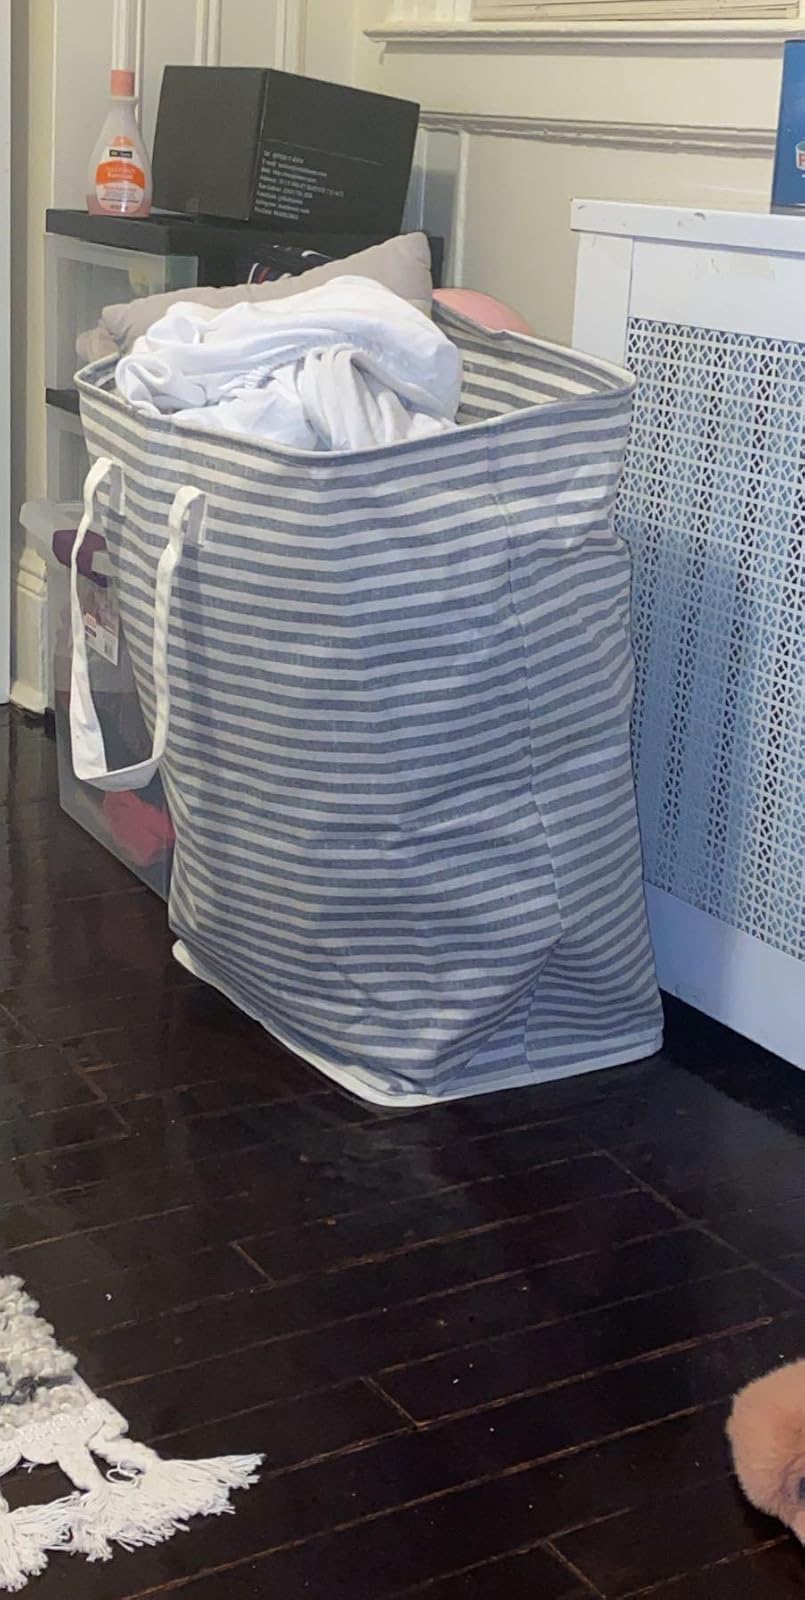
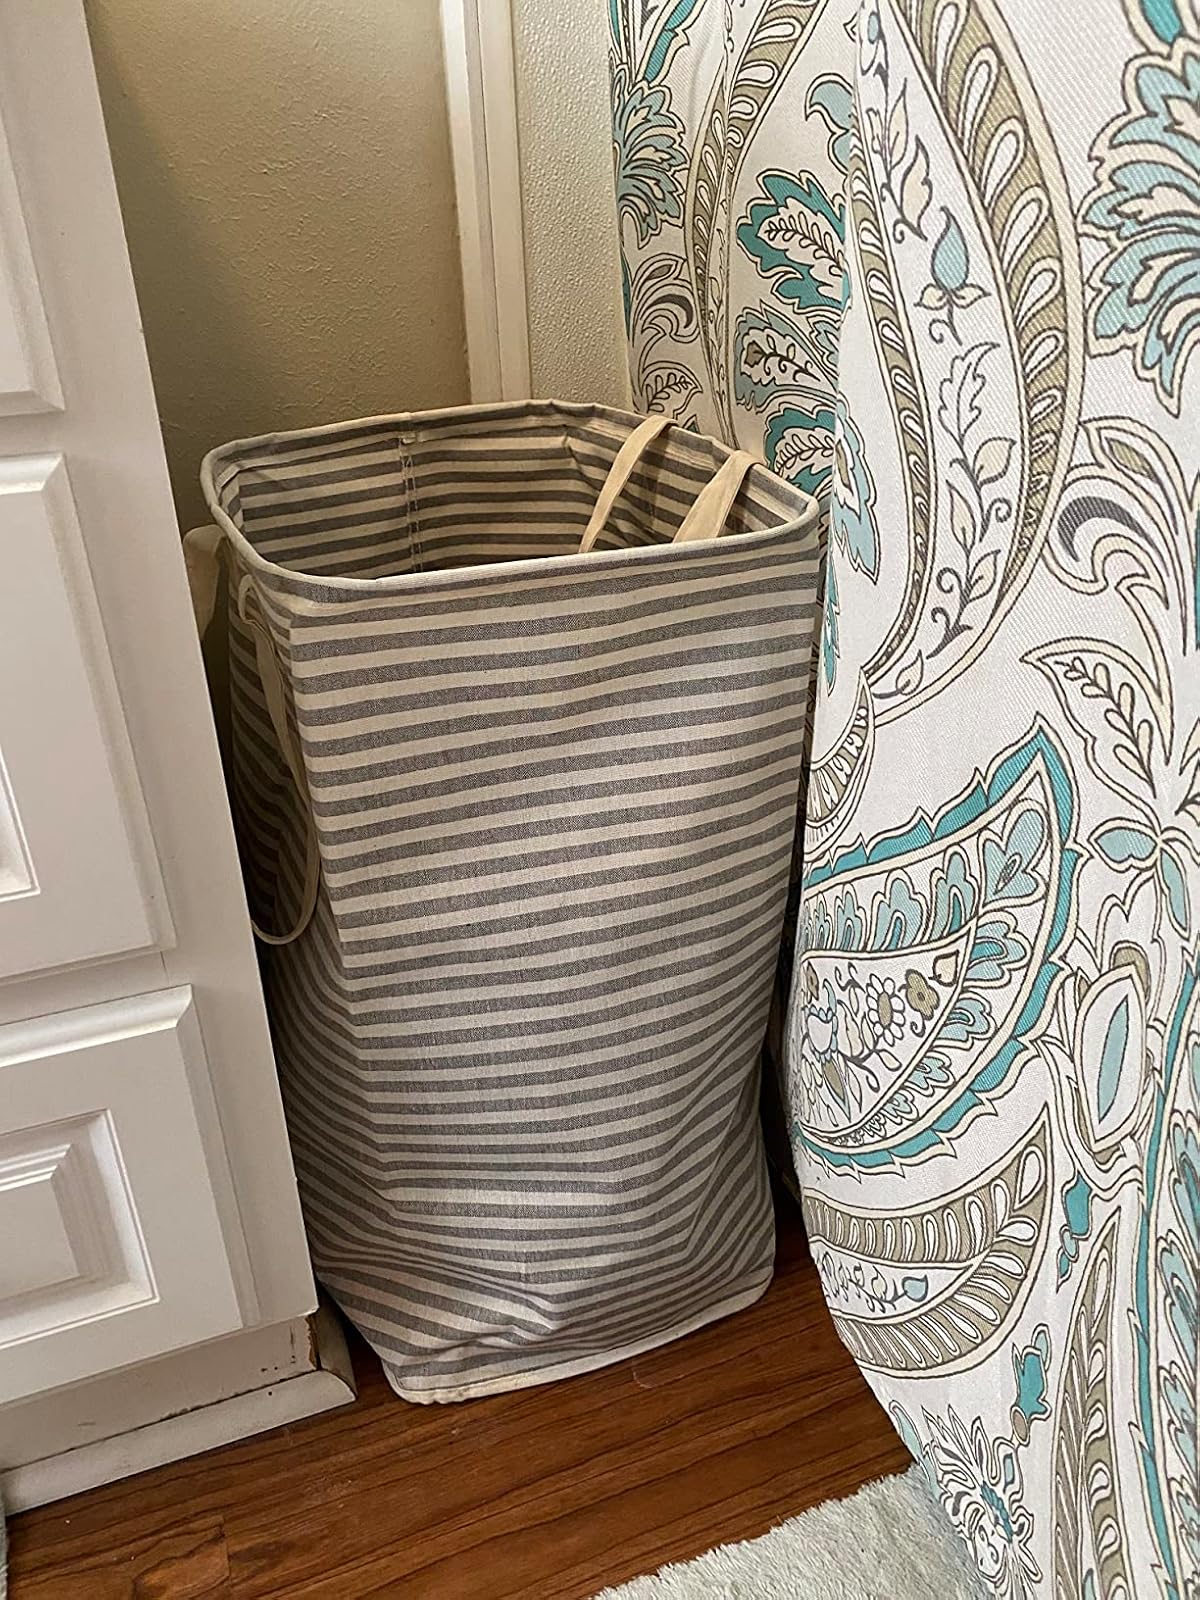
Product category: items_hamper
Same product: yes